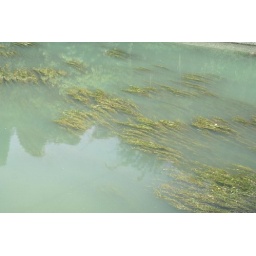
Some plants flowing in the river